Dragan Uskoković

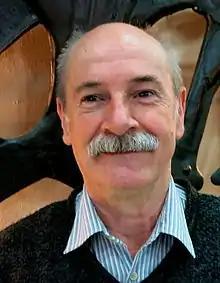

Dragan Uskoković (born 1950 in Cetinje, Montenegro) is a Serbian and Montenegrin playwright, storyteller and journalist.